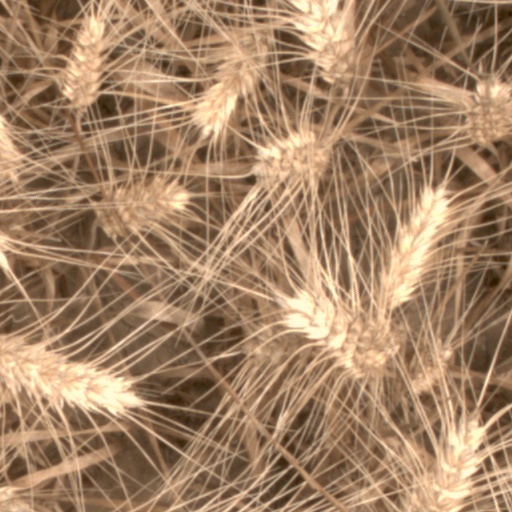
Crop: wheat